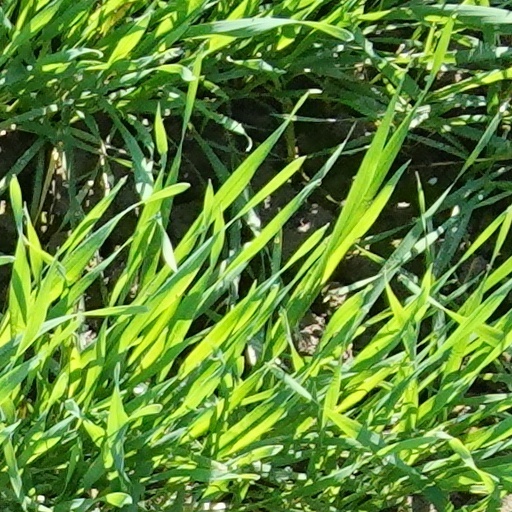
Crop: wheat